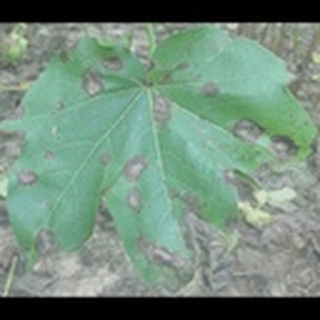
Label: cotton_target_spot